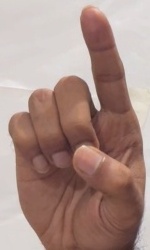
ASL sign: D